Alix Delaporte

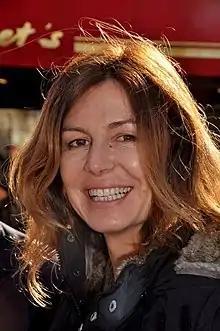
Alix Delaporte in 2012

Delaporte studied at the London School of Economics between 1988 and 1989, and in 1993, she obtained a master's degree in contemporary history. While attending a screenwriting workshop at La Fémis from 1999 to 2000, Delaporte worked as a reporter and cameraperson at the CAPA Agency and collaborated on a number of television shows. In 2006, her short film "How Do You Brake Going Downhill?" ("Comment on freine dans une descente ?") was screened at the 63rd Venice International Film Festival, where it won the Silver Lion for Best Short Film. In 2012, her debut feature film "Angel & Tony" earned three nominations at the 37th César Awards and won newcomer awards for lead actors Clotilde Hesme and Grégory Gadebois. Her next film, "The Last Hammer Blow", played in competition at the 71st Venice International Film Festival. Romain Paul, who played the son of Clothilde Hesme and Grégory Gadebois' characters, won the Marcello Mastroianni Award for his performance in the film.